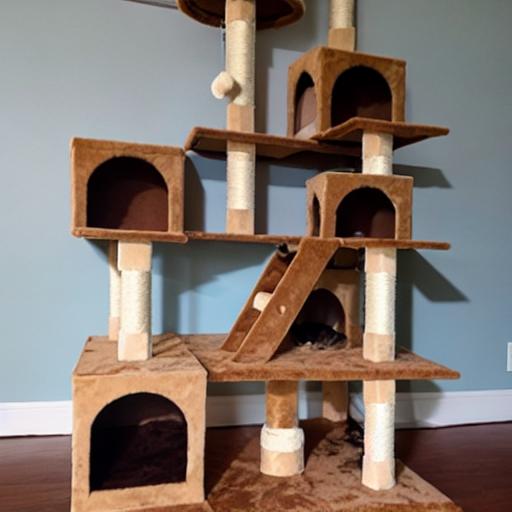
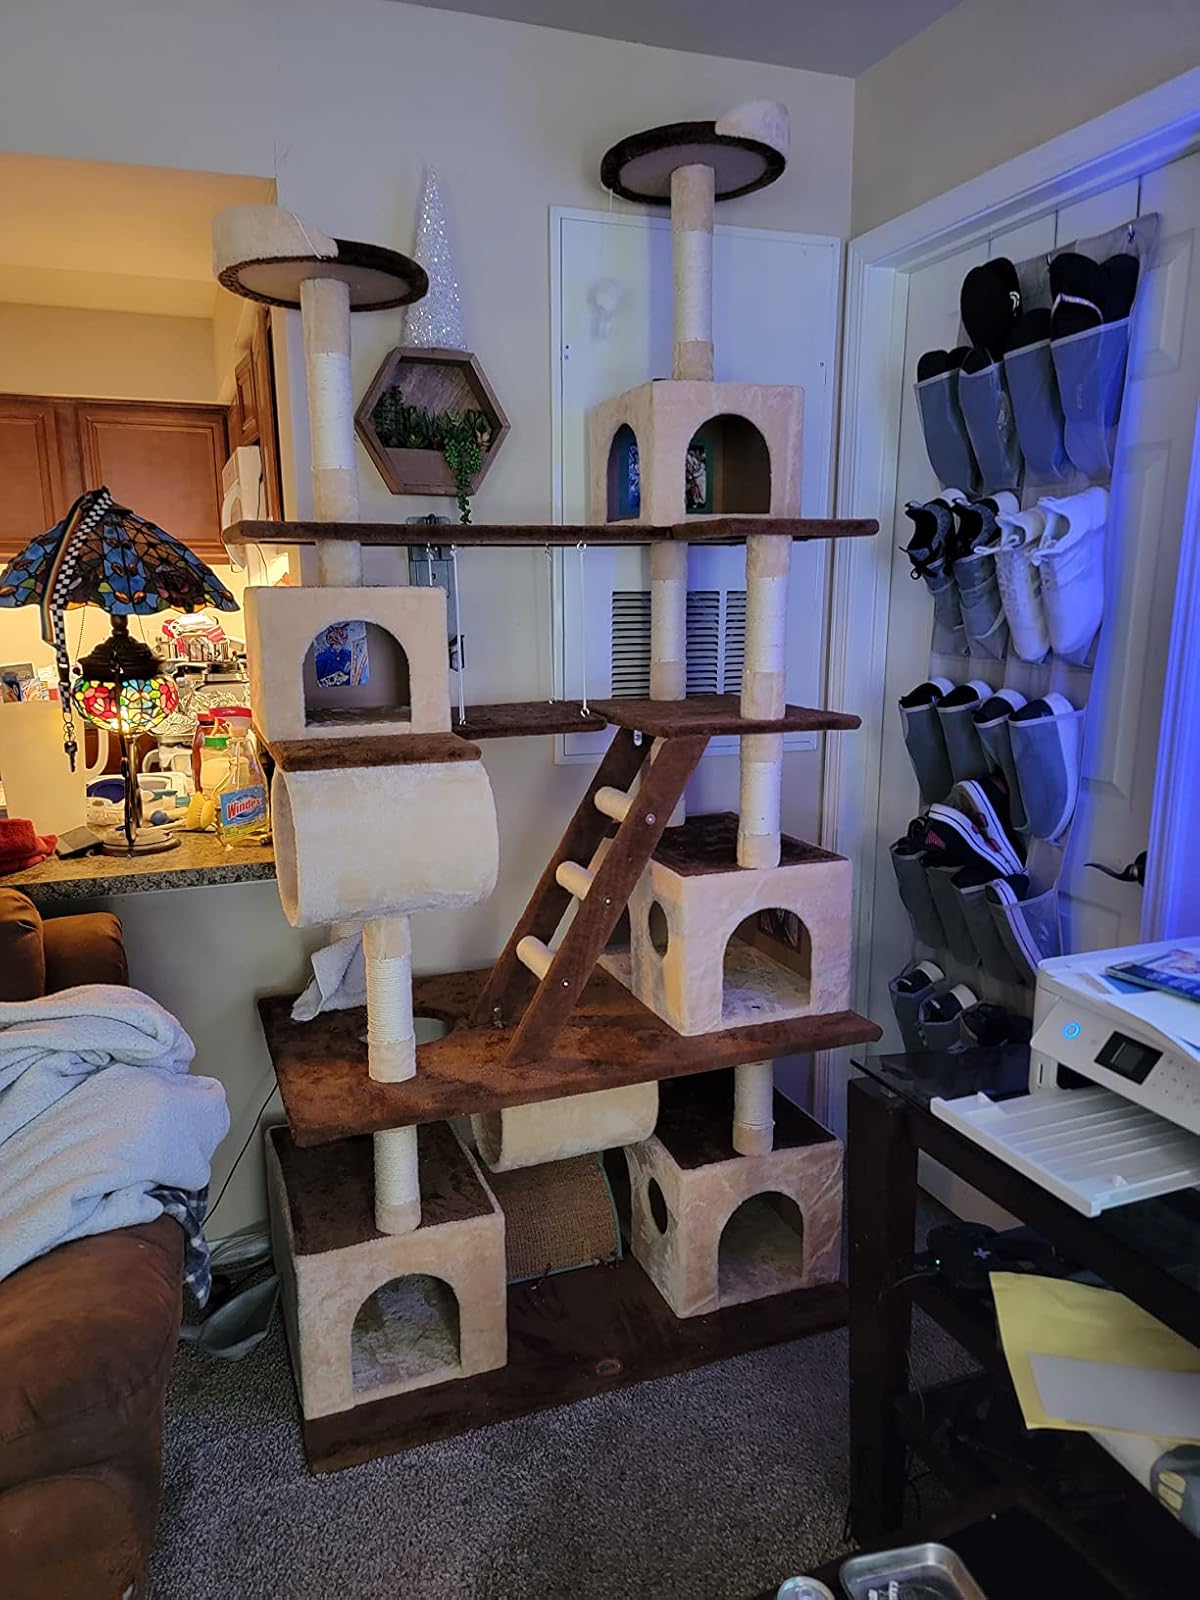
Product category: items_cat tree
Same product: no